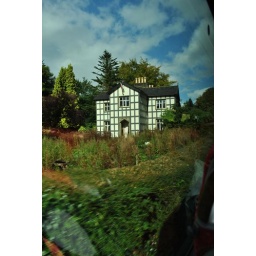
This was a little tudor style house near Pendle also taken through the coach window.